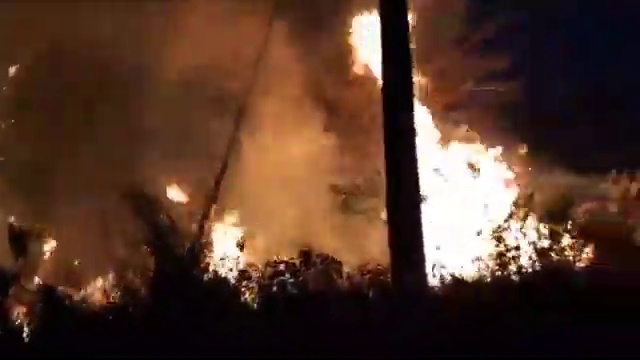
Fire: yes
Smoke: yes